Kristófer Kristinsson

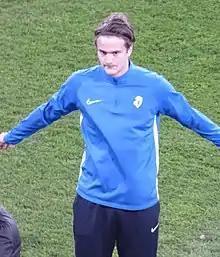
Kristófer in 2020

On 12 July 2016, Kristófer signed a three-year contract with Eredivisie club Willem II, making his league debut on 25 February 2018 during a 1–0 home win over Roda JC Kerkrade, replacing Bartholomew Ogbeche in injury time. He scored his first goal for the club, as well as his first goal in professional football, on 15 September 2018 in a league match against Excelsior, completing Willem II's late comeback by scoring the 2–2 equalizer.